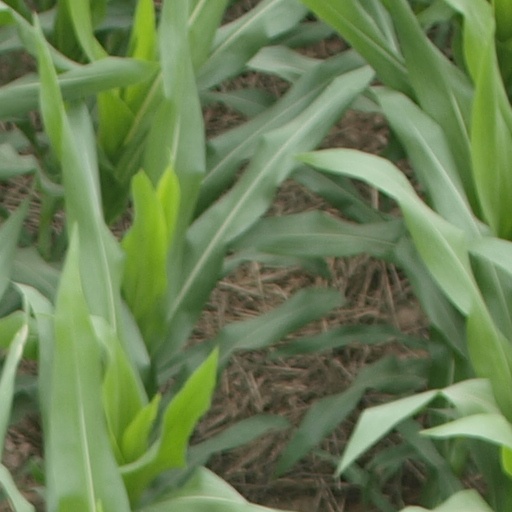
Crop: maize; corn